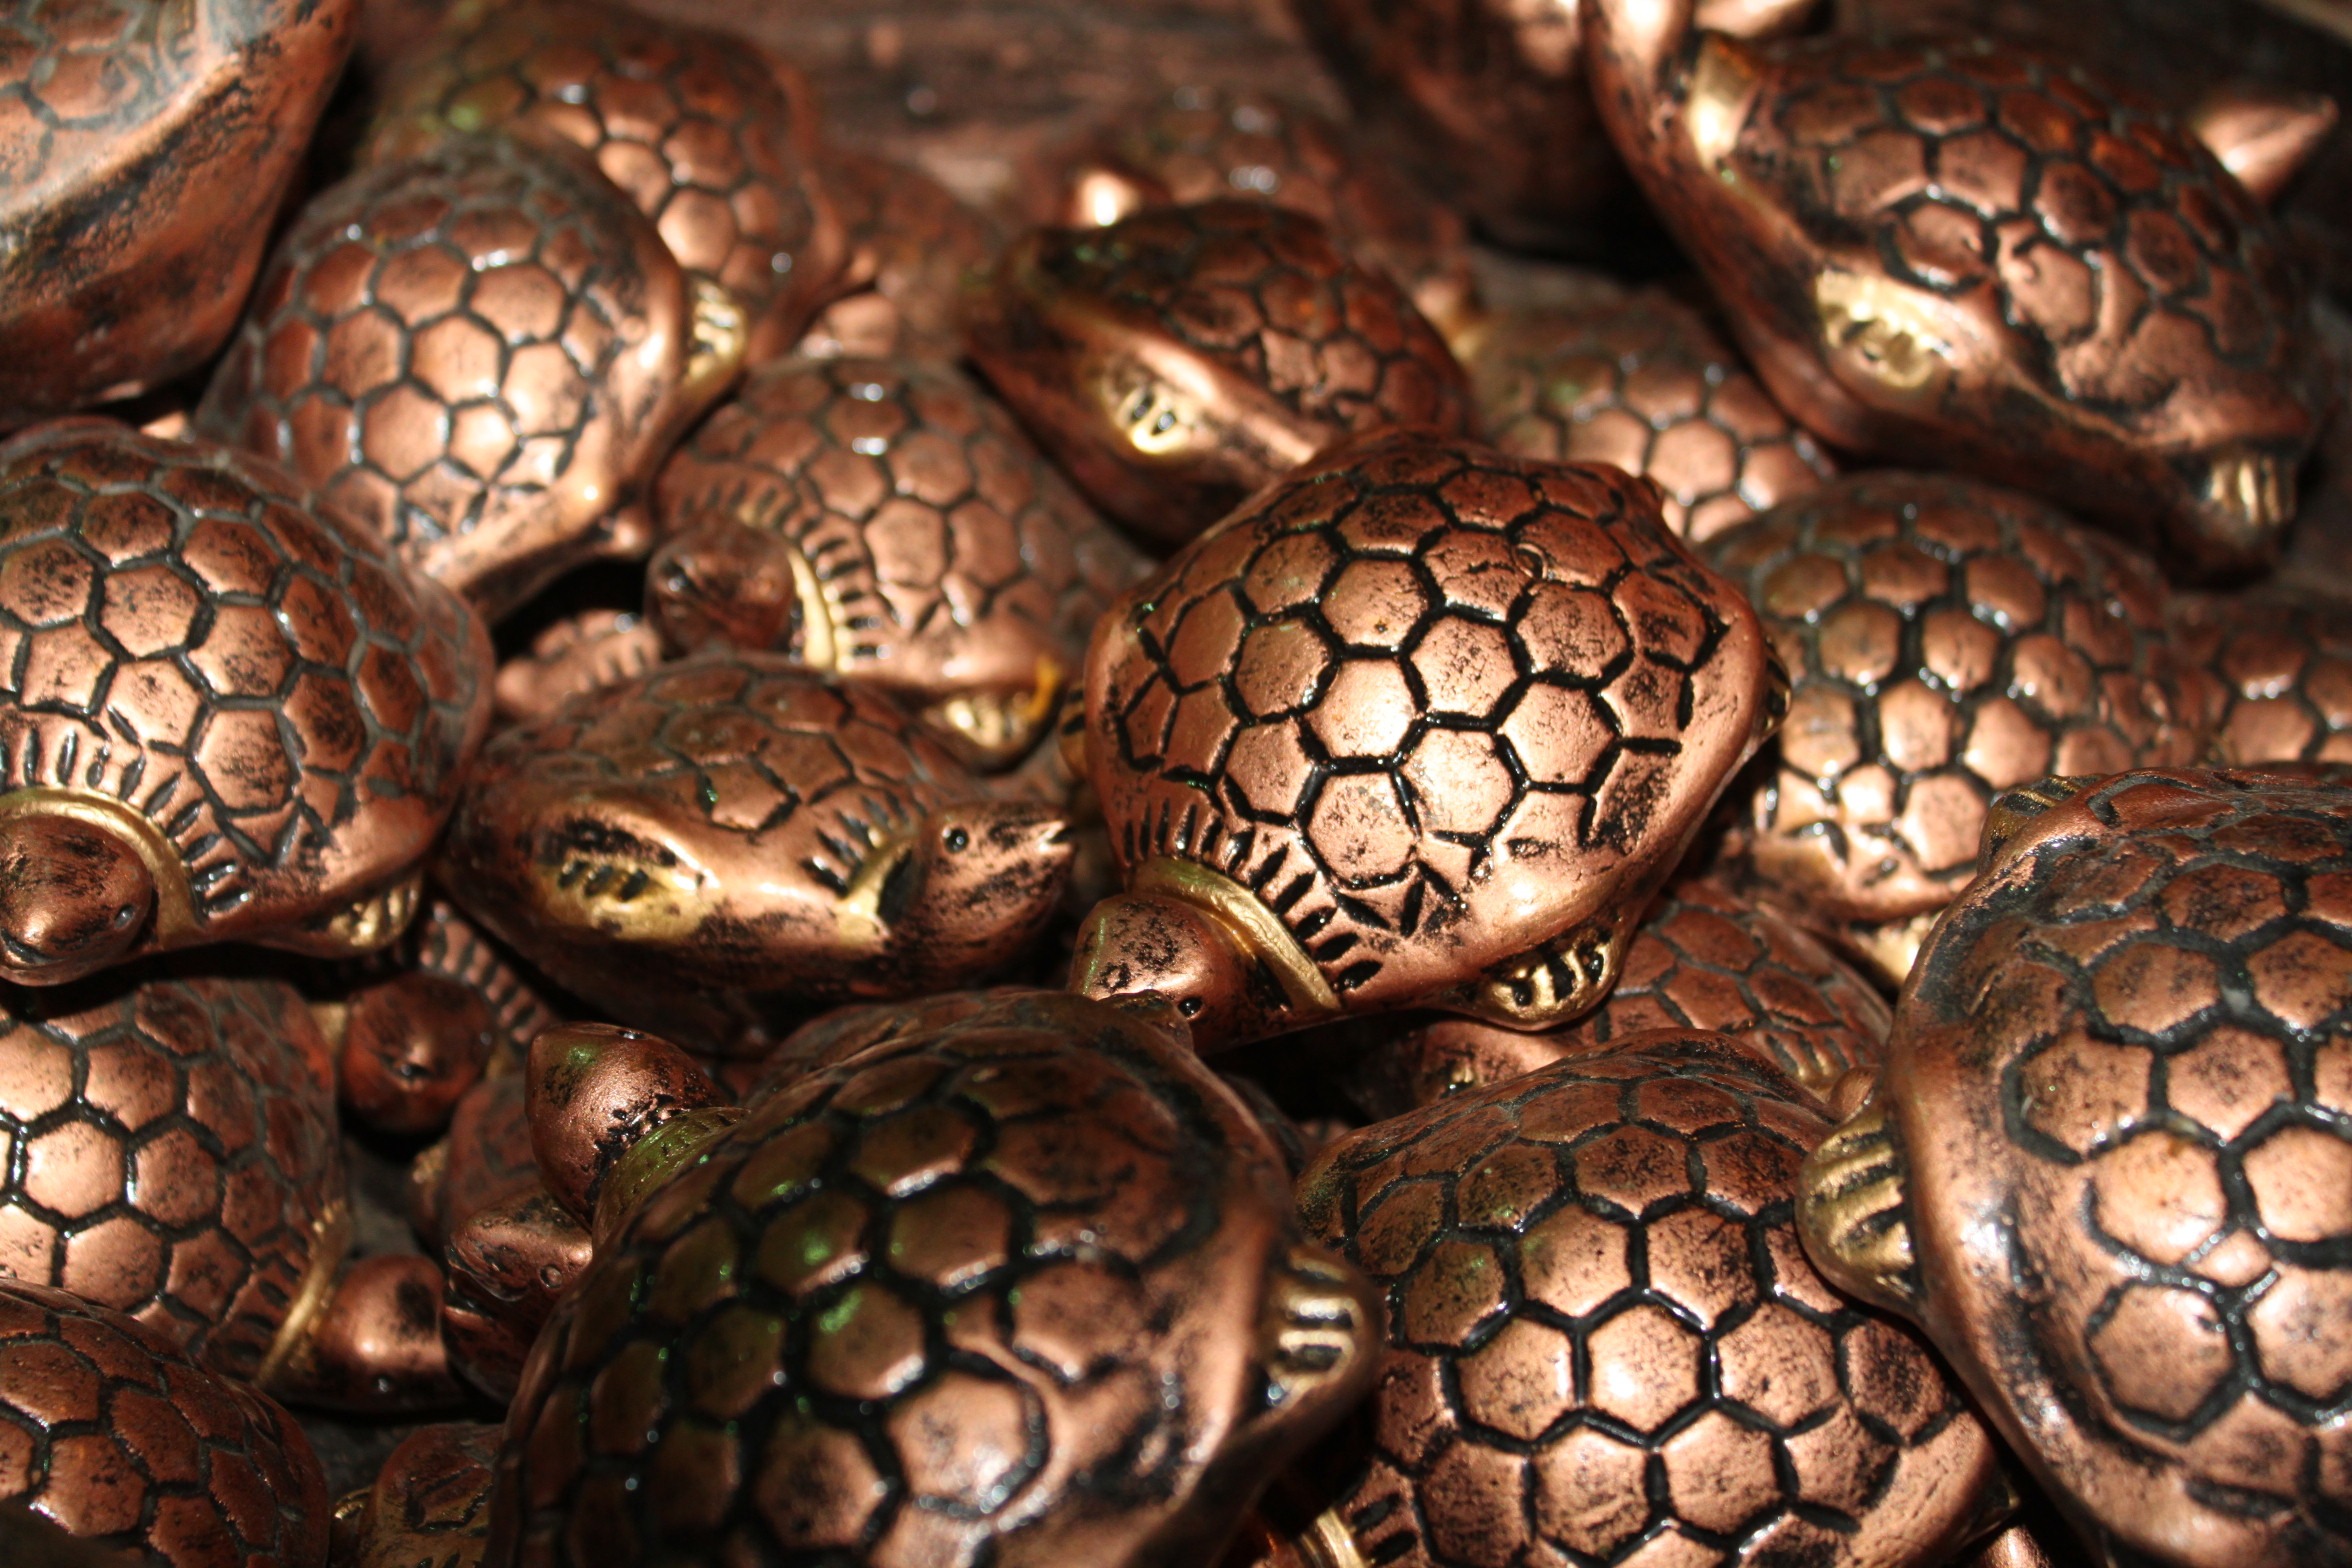
food, metal, brown, turtle, craft, reptile, tortoise, souvenir, collectible, feng, shui, conifer cone